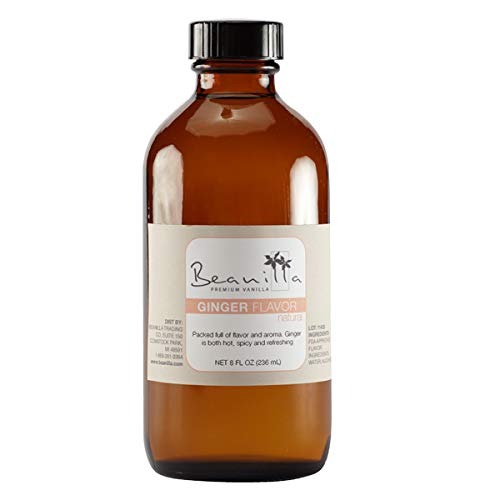
Item Name: Natural Ginger Flavor - 8 fl oz
Bullet Point 1: Ginger Flavoring has a clean, fresh, ginger root flavor
Bullet Point 2: Can be used for a wide range of baking applications including cakes and cookies
Bullet Point 3: Gluten-Free, Kosher Parve
Product Description: Slightly sweet yet pungent, spicy with lemon undertones, our Natural Ginger Flavor will add some zing to your cooking! This liquid ginger extract is sure to be a perfect go-to all year round addition in sweet and savory dishes alike. Ginger pairs well with apples, bananas, beef, chicken, seafood, as well as many marinades and sauces. Natural Ginger Flavor is easy to use; no shredding or chopping necessary. Smooth, fresh ginger flavor in one easy pour. Broaden your culinary horizons and try some Natural Ginger Flavor today!
Value: 8.0
Unit: Fl Oz

Price: 22.56